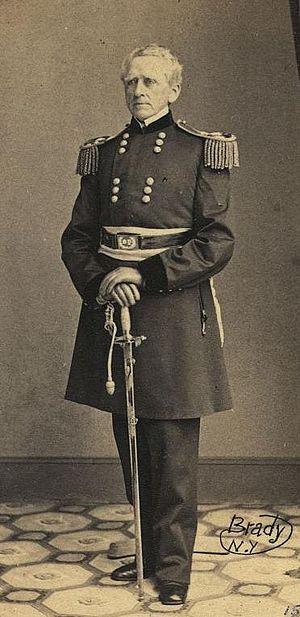
La campagne de Gettysburg désigne une série de batailles ayant débuté en juin 1863 et se terminant en juillet de la même année, et se déroulant au cœur des États du Nord, le Maryland et la Pennsylvanie, sur le théâtre oriental de la Guerre de Sécession.
En Amérique du Nord, un political général est un officier dénué d’expérience militaire ou de formation spécifique, qui au cours d'une guerre a été nommé à un poste de haut commandement dans l’armée pour des raisons politiques, ou grâce à ses relations, ou pour satisfaire un groupe de pression.